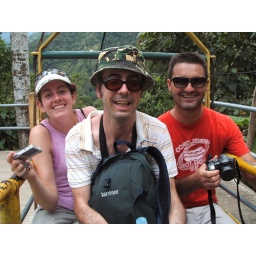
Annabel, Steve and Brandon suspended in a basket about 100m above the cloud forest